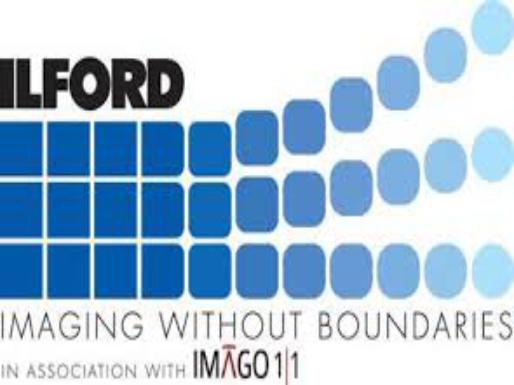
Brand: Ilford
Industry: Electronic